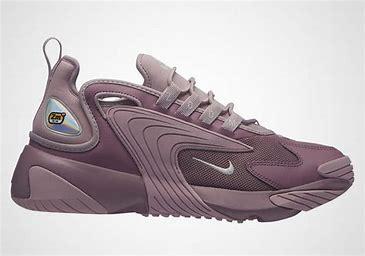
Brand: Nike
Model: Zoom 2K